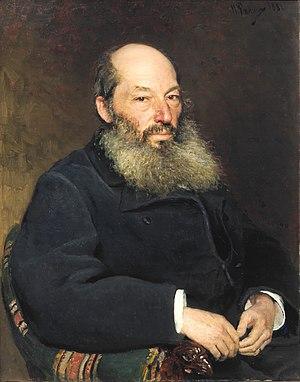
La littérature en langue russe proprement dite naît au cours du XVIIᵉ siècle, tout d'abord avec la poésie et le théâtre, mais très tôt naît une très riche tradition romanesque.
Afanassi Afanassievitch Chenchine, connu sous le nom de sa mère, Fet ou Foeth, né le 5 décembre 1820 à Novosselki, près de Mtsensk, mort le 3 décembre 1892 à Moscou, est un poète lyrique russe, traducteur et mémorialiste, partisan de l'art pour l'art.